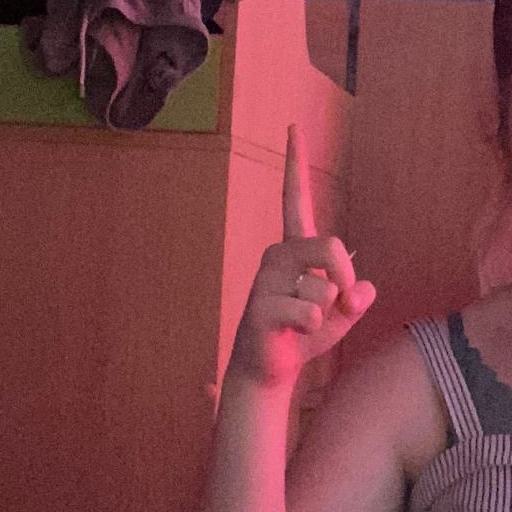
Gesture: one